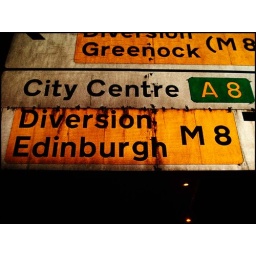
a sign by steven's house before a mad night out